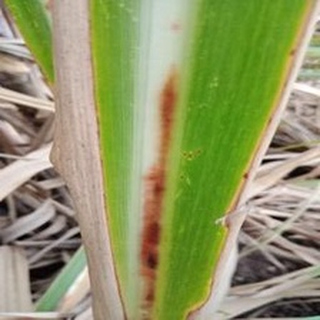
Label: sugarcane_red_rot